Ryan Sissons

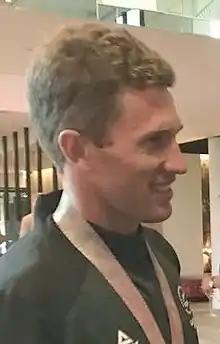
Sissons in 2018

Ryan Sissons (born 24 June 1988) is a New Zealand triathlete. Born in Bulawayo, Zimbabwe, Sissons moved to Auckland as a boy where he attended Macleans College. Sissons represented New Zealand at the 2012 London Olympics in the triathlon where he finished 33rd. At the 2014 Commonwealth Games, he finished in 13th in the individual event and was part of the New Zealand mixed relay team that finished in 5th. At the 2016 Summer Olympics, he finished in 17th. At the 2017 ITU World series in Hamburg, Ryan finished 3rd. At the age of 32, Ryan retired in 2020 after the Tokyo Olympic Games were postponed, with no guarantees that the games would go ahead in 2021.